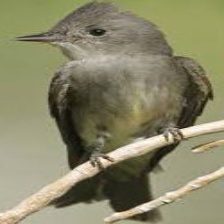
Species: GREATER PEWEE
Scientific name: CONTOPUS PERTINAX